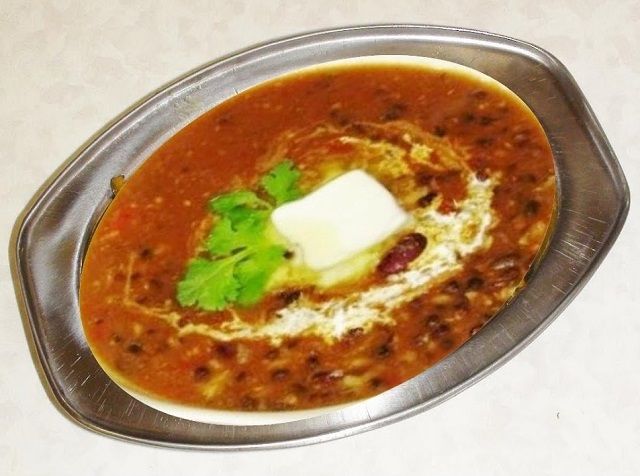
Dish: dal_makhani